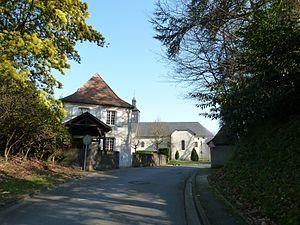
Mont (Pyrénées-Atlantiques)
Mont est une commune française située dans le département des Pyrénées-Atlantiques, en région Nouvelle-Aquitaine.